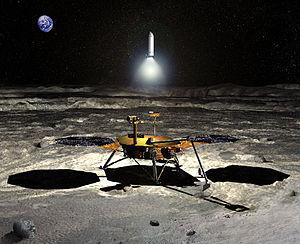
Le programme New Frontiers est un programme de la NASA qui regroupe des missions d'exploration du système solaire dont le coût est plafonné à un milliard de dollars. Il est mis en place en 2002 en s'inspirant du programme Discovery qui, lui, rassemble des missions ayant le même objectif tout en étant deux fois moins coûteuses. Courant 2019 trois sondes spatiales rattachées au programme New Frontiers sont en opération : New Horizons, Juno et OSIRIS-REx. Une quatrième mission, Dragonfly a été sélectionnée en 2019 et devrait être lancée à destination de Titan en 2026.